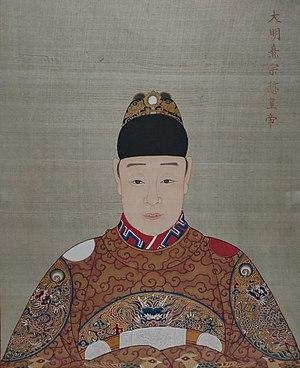
Tianqi, de son nom personnel Zhu Youjiao, est le quinzième empereur de la dynastie Ming. Il succède à 15 ans à son père Ming Taichang.